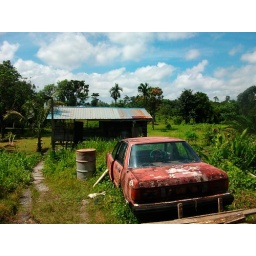
We booked into a home stay. Directions from the park's headquarters were 'its by the red car'